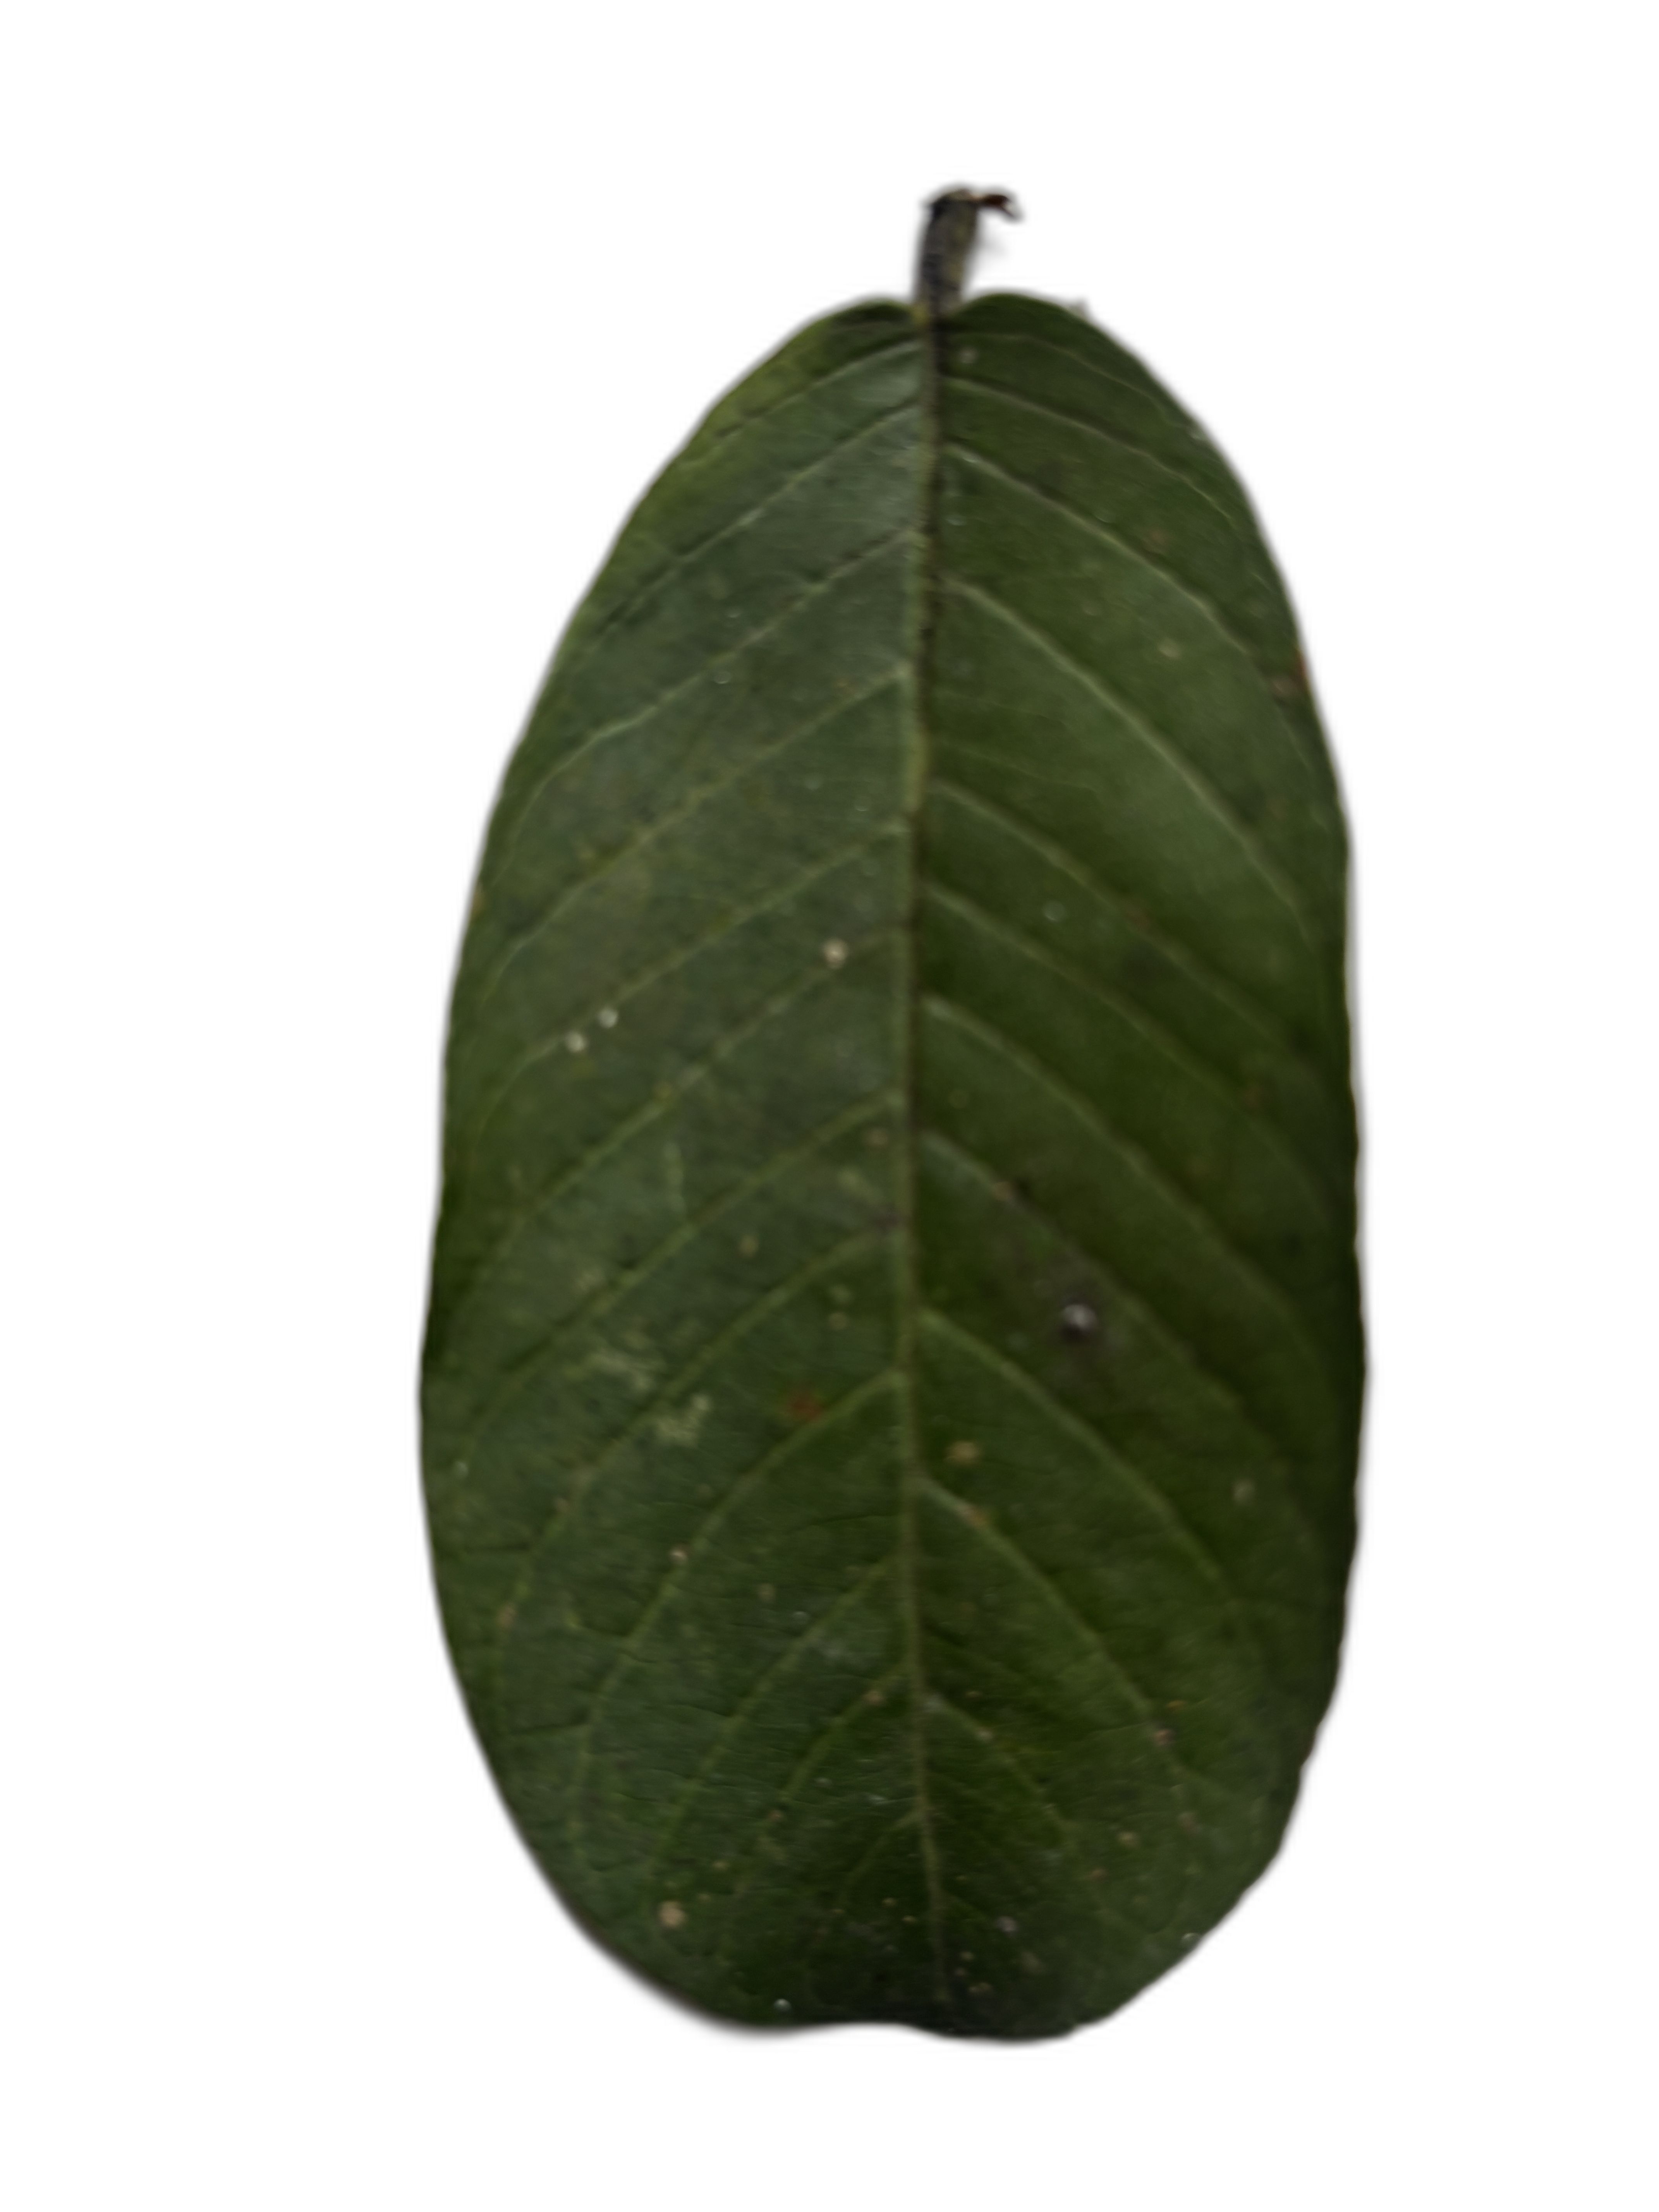
Plant part: leaf
Disease: Healthy